Gout suppressants

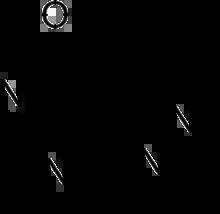
Structure of Allopurinol

Febuxostat belongs to the group of non-purine xanthine oxidase inhibitor. It is a more potent and selective inhibitor than allopurinol. However, according to the NICE guideline, if the patient has pre-existing cardiovascular disease (CV disease), febuxostat is used only when the patient is not tolerated or contraindicated to allopurinol. It is because patients having pre-existing CV disease with febuxostat treatment has a higher cardiovascular mortality rate than allopurinol.